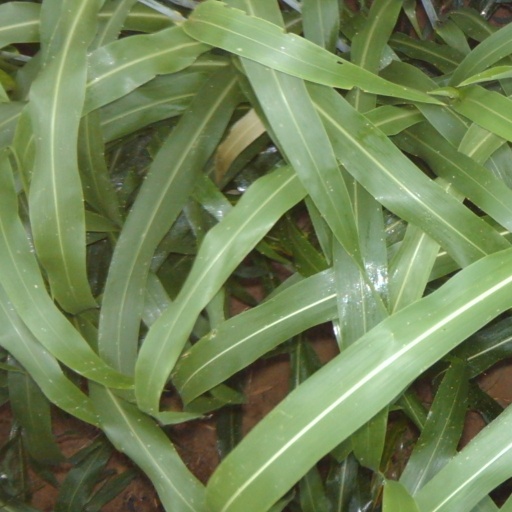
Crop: sorghum